Foreign involvement in the 2006 Lebanon War

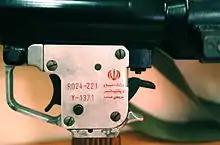
A grenade launcher with a symbol of Iran displayed by Israel as "found in Lebanon during the 2006 Lebanon War"

Iranian Revolutionary Guards were believed to have directly assisted Hezbollah fighters in their attacks on Israel. Multiple sources suggested that hundreds of Revolutionary Guard operatives participated in the firing of rockets into Israel during the war, and secured Hezbollah's long-range missiles. Revolutionary Guard operatives were allegedly seen operating openly at Hezbollah outposts during the war. In addition, Revolutionary Guard operatives were alleged to have supervised Hezbollah's attack on the INS "Hanit" with a C-802 anti-ship missile. The attack severely damaged the warship and killed four crewmen. It is alleged that between six and nine Revolutionary Guard operatives were killed by the Israeli military during the war. According to the Israeli media, their bodies were transferred to Syria and from there flown to Tehran.